Beekman Meeting House and Friends' Cemetery

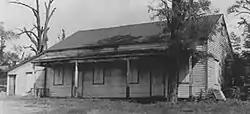
A black and white image of the meetinghouse as it originally appeared, with a long, moderately sloped roof and porch running its full length. There are less trees around it than the above image

By 1809 the Beekman meeting had grown so quickly it was necessary to construct a new building, the one whose wing remains today. In keeping with updated Quaker practice, it was a long building with moderately pitched gable roof and a full-width porch on the west elevation. The original plan called for a with posts, but the superior meeting ordered the post height reduced a foot (30.5 cm) and the final building varied slightly even from those plans.